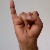
The image shows a hand gesture representing the letter 'I' in Indian Sign Language.